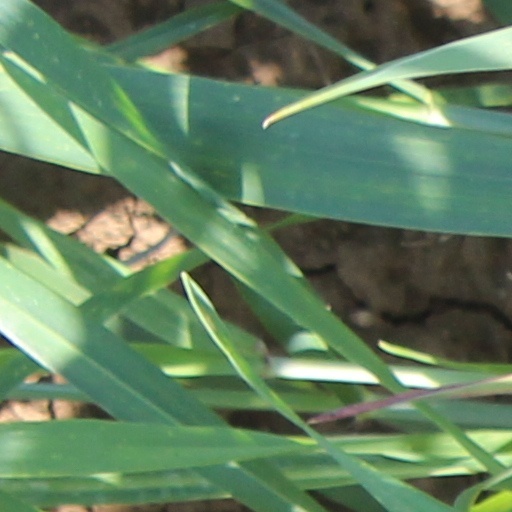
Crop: wheat